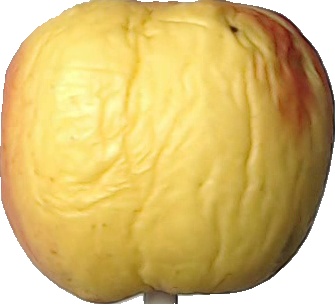
Label: apple_red_yellow_1